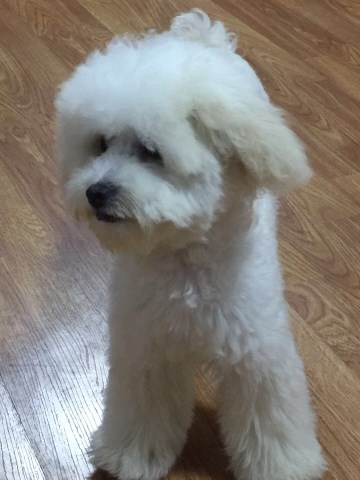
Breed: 2925-n000114-toy_poodle